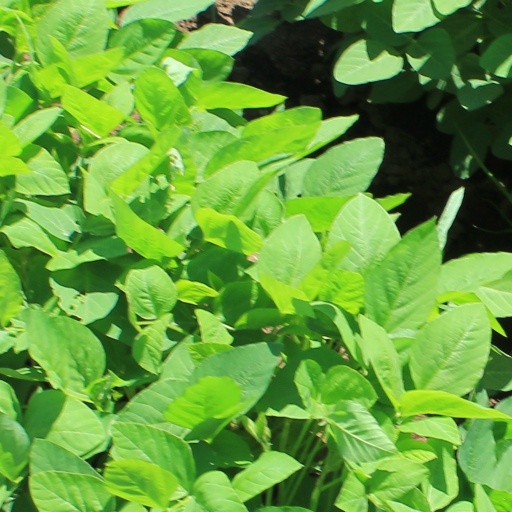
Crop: soybean